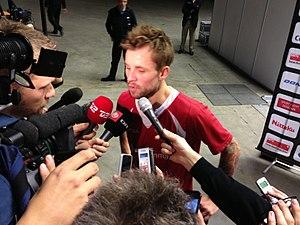
Michael Maze, né le 1ᵉʳ septembre 1981 à Fakse au Danemark, est un pongiste danois et gaucher.